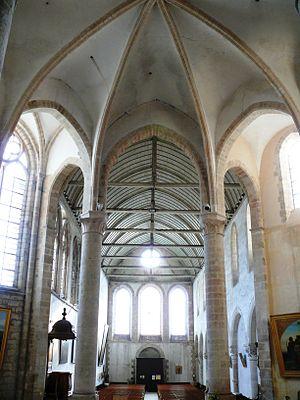
Ferrières-en-Gâtinais - Abbaye - Nef vue du choeur